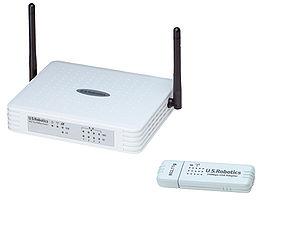
Routeur Wi-Fi (Netgear WGR614v4).
Un périphérique informatique est un dispositif connecté à un système de traitement de l'information central et qui ajoute à ce dernier des fonctionnalités.
Un routeur est un équipement réseau informatique assurant le routage des paquets. Son rôle est de faire transiter des paquets d'une interface réseau vers une autre, au mieux, selon un ensemble de règles. Il y a habituellement confusion entre routeur et relais, car dans les réseaux Ethernet les routeurs opèrent au niveau de la couche 3 du modèle OSI.